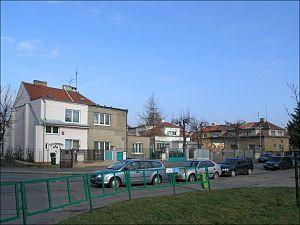
Prosek est un quartier pragois situé dans le nord de la capitale tchèque, appartenant à l'arrondissement de Prague 9, d'une superficie de 167,6 hectares est un quartier de Prague. En 2018, la population était de 17 382 habitants.